Chavaniac-Lafayette

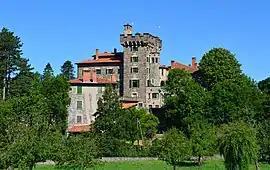
Château de Chavaniac

Chavaniac-Lafayette (Occitan: Chavanhac de La Faieta) is a commune in the Haute-Loire department in south-central France.